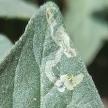
Crop: Tomato
Condition: mite-d